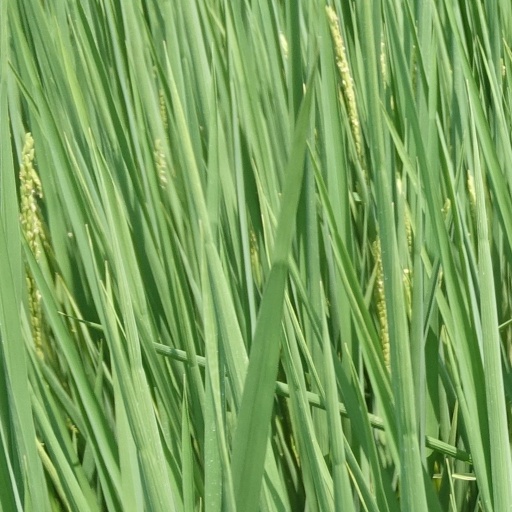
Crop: rice